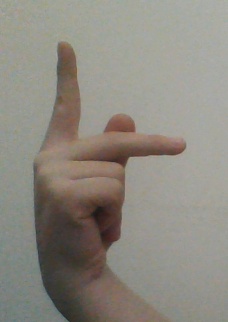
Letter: dha